The Riddle of the Sphinx (Inside No. 9)

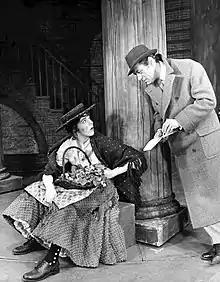
Eliza Doolittle (Julie Andrews) and Professor Henry Higgins (Rex Harrison) in "My Fair Lady". The relationship between Nina and Squires mirrors that of Doolittle and Higgins, while the episode references both the musical and the play on which it is based, Shaw's "Pygmalion".

On a stormy night, Nina lets herself in to a University of Cambridge room, where she is found by Professor Nigel Squires. He is holding a gun, but it is not loaded. Nina's boyfriend Simon is a fan of cryptic crosswords, she explains, but she is never able to help him. She has come to the rooms of Squires—a classicist who sets crosswords for "Varsity" as "the Sphinx"—to seek the answers to the next day's crossword. Squires sets about teaching Nina: "I teach wild creature without hospital building" results in "ARCHITECTURE", which Simon studies. They turn to the clues for the next day, beginning to fill a large grid. Squires uses the name of the Sphinx because she would asphyxiate and consume those who failed to answer her riddle: she was, he says, "devious and deadly". Squires makes tea, as Nina looks at his trophies. A picture of Squires with his late wife draws her attention, and they discuss the cut-throat world of competitive crosswording. Nina has answered "DOWNANDOUT" and "WRAP"; Squires answers "DESI" and helps with "TRENT". Squires asks about Simon, but catches Nina in a lie; her excuse is that she only wants to learn. Together, they deduce "SWAMPLANDS", meaning "bog". Nina, though, suggests that it should be "bogs", otherwise Squires would be cheating. Suddenly spluttering, Squires takes a seat, as Nina begins on the next clue. She now displays clear proficiency, answering "ASPHYXIATION".